First presidency of Nicolás Maduro

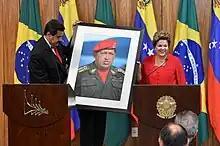

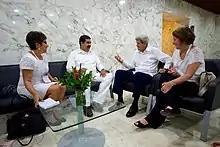
Maduro meeting with U.S. Secretary of State John Kerry, 26 September 2016

On 14 January 2019, days after Brazil recognised Venezuelan opposition leader Juan Guaidó as the country's interim president, Maduro called Brazilian President Jair Bolsonaro “a Hitler of the modern era”.